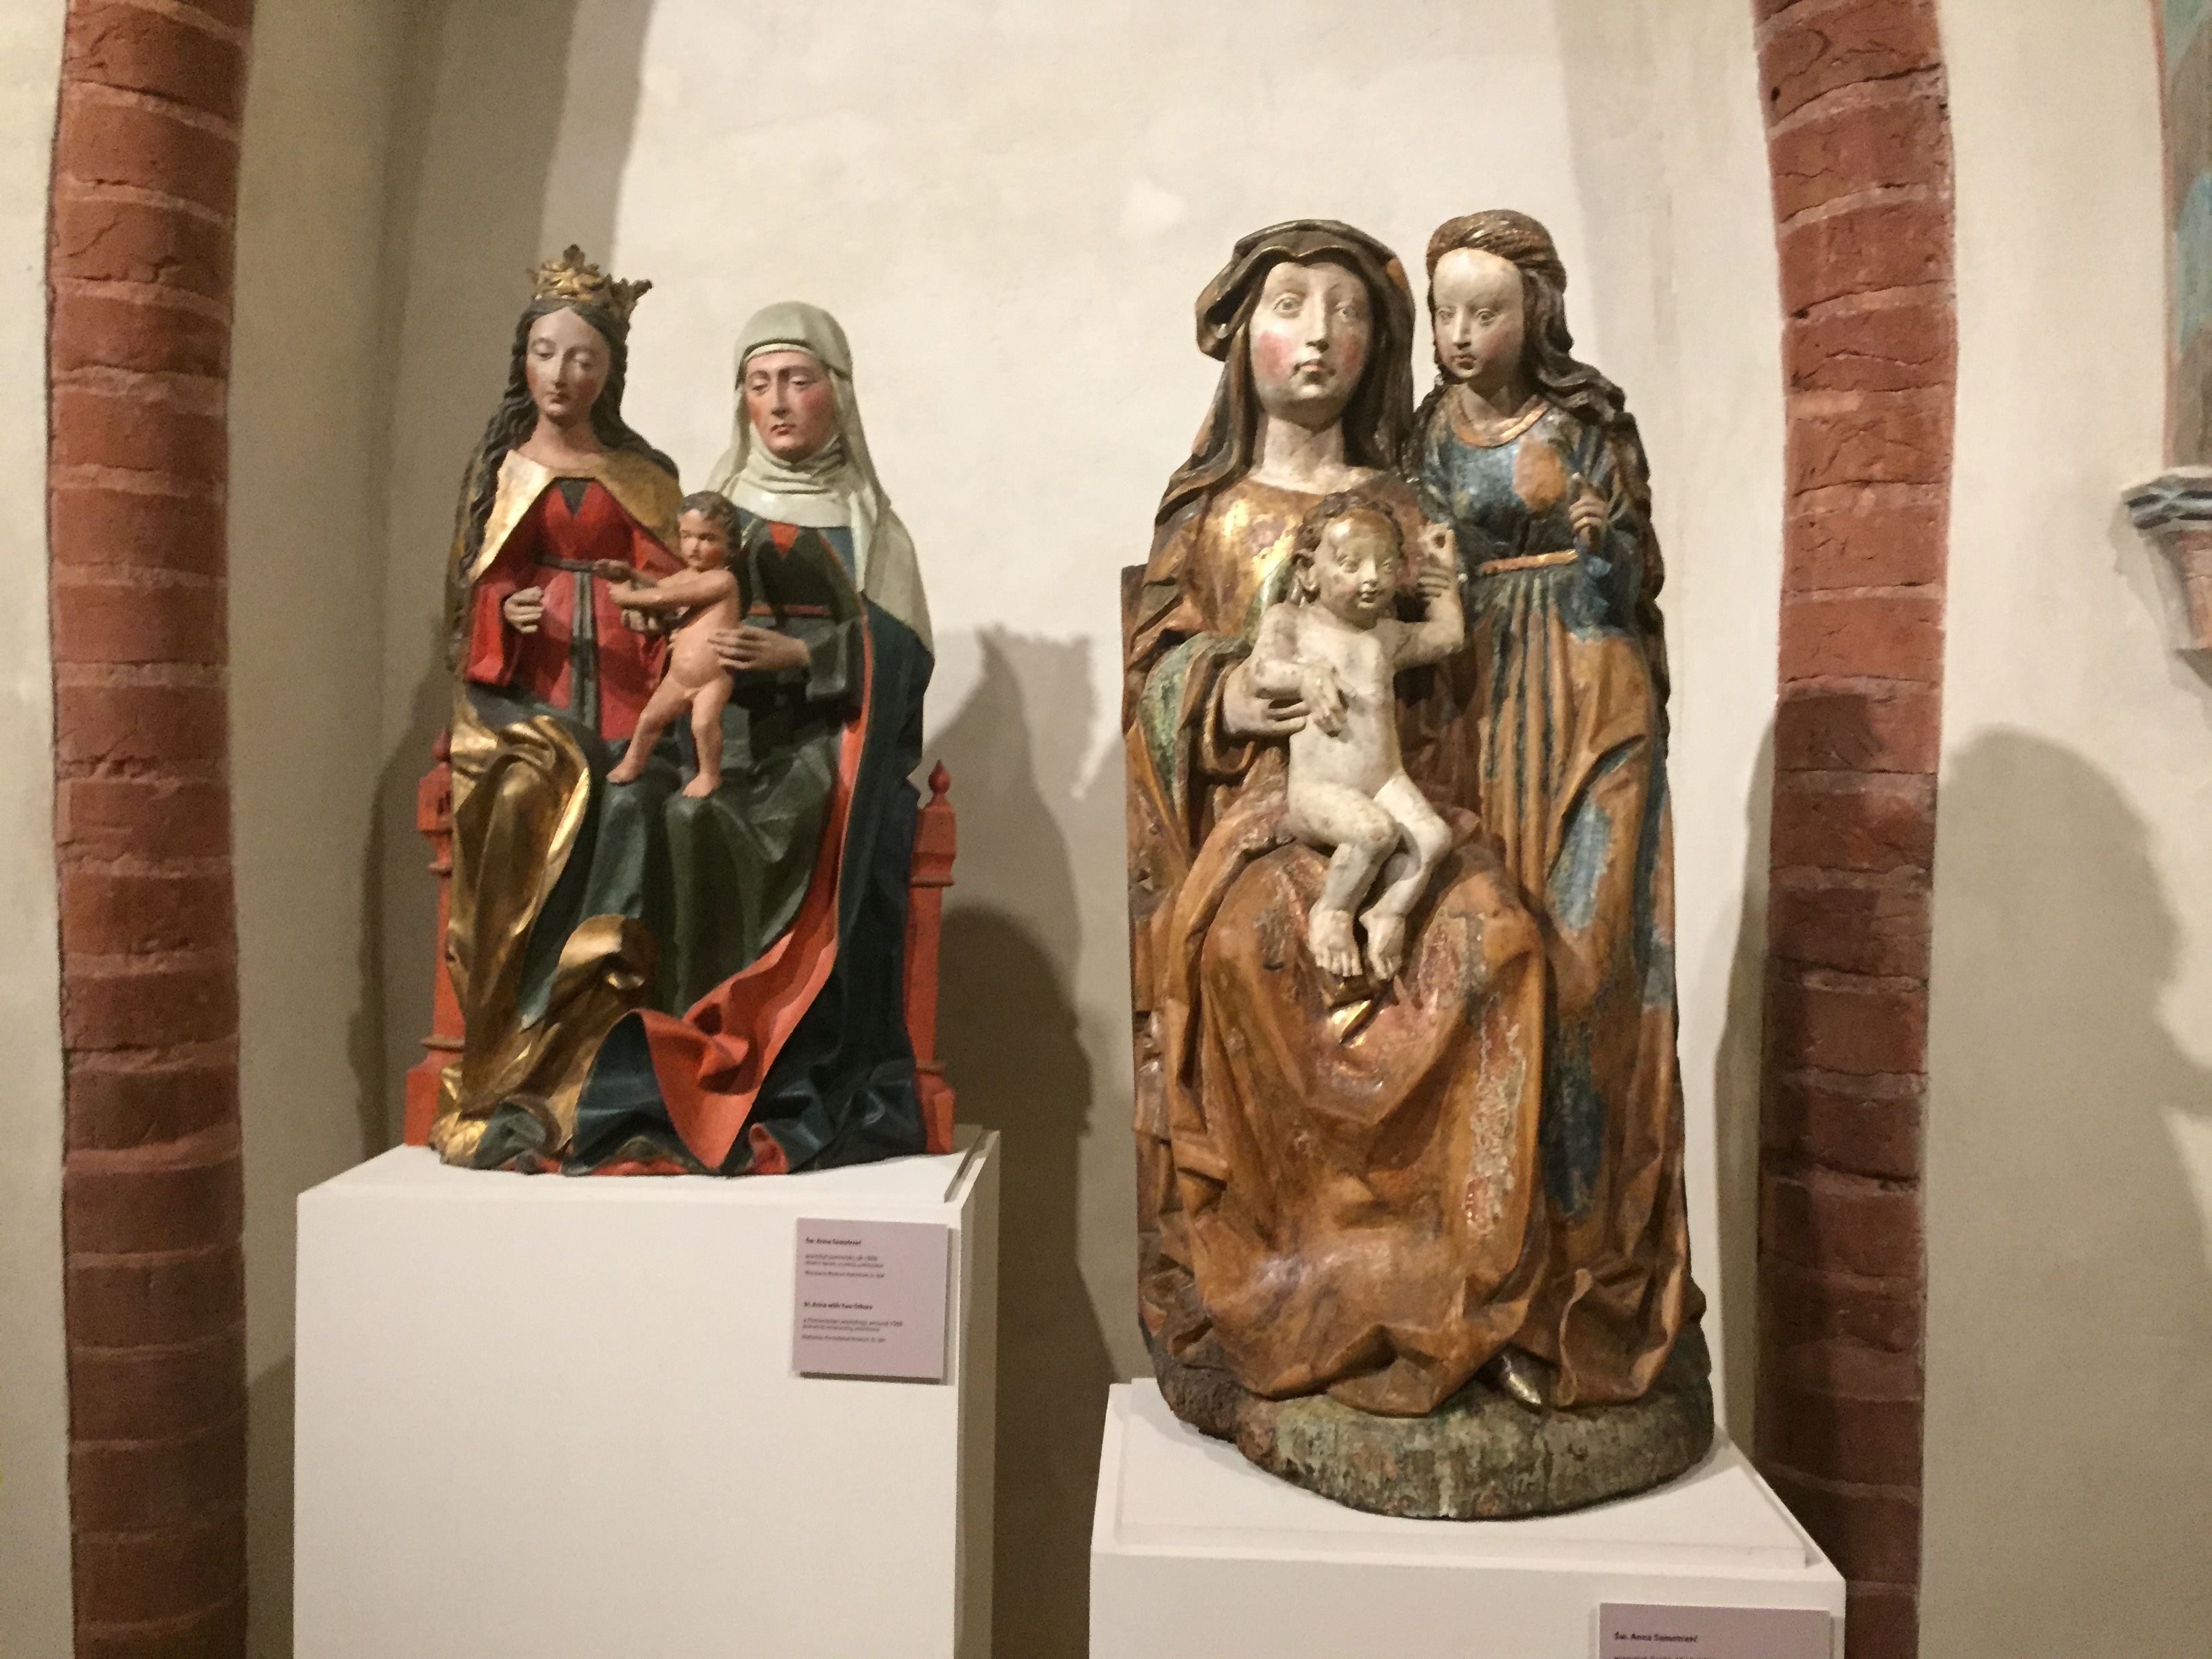
monument, statue, museum, castle, sculpture, art, poland, history, image, tourist attraction, carving, exhibition, masuria, modern art, malbork, art gallery, art exhibition, ancient history